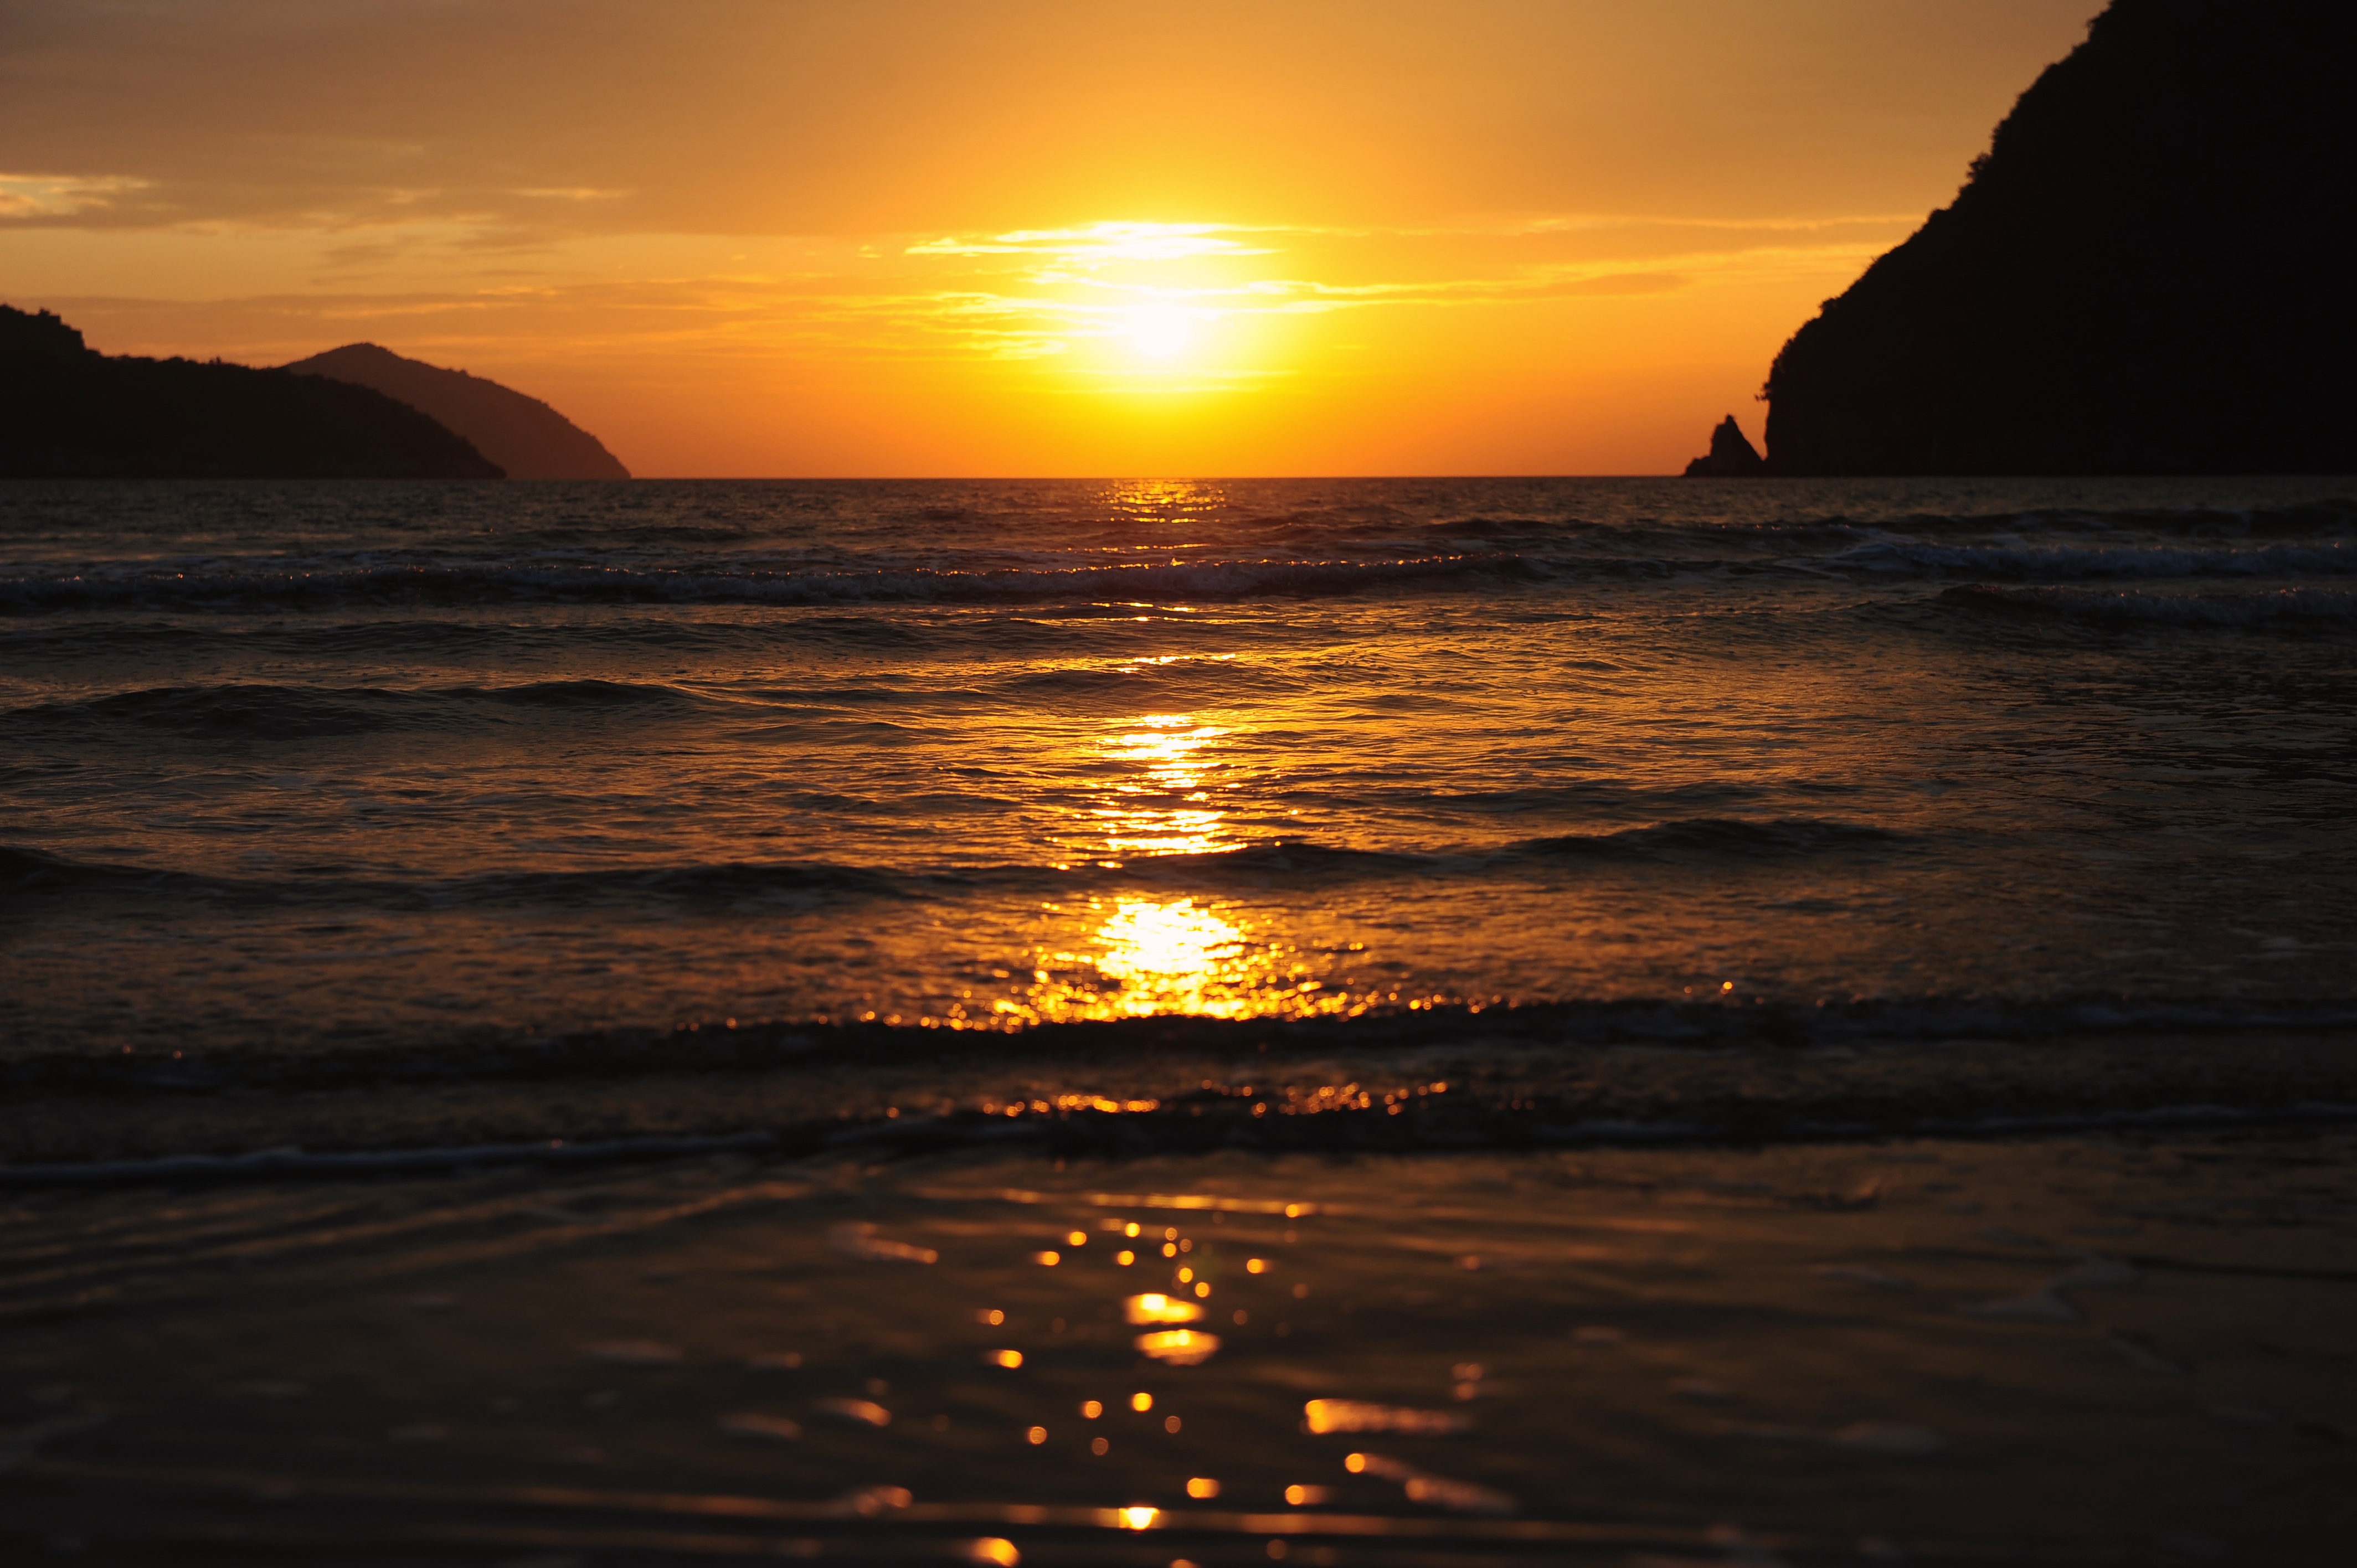
beach, sea, coast, outdoor, ocean, horizon, sun, sunrise, sunset, sunlight, morning, shore, wave, dawn, ship, summer, recreation, dusk, evening, orange, reflection, tropical, peace, yellow, cruise, tour, sail, afterglow, the mediterranean sea, the portal, wind wave